Payson, Arizona

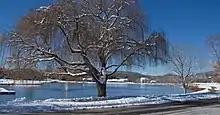
Town lake in snow

That same year, the Battle of Big Dry Wash—fought between troops of the United States Army's 3rd Cavalry Regiment, 6th Cavalry Regiment, and members of the White Mountain Apache Tribe—took place just north of town on the Mogollon Rim. The battle occurred within the greater context of the Apache Wars.